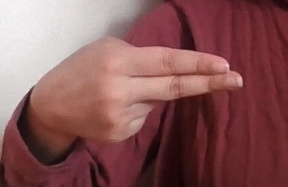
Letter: ain